Gill Sans

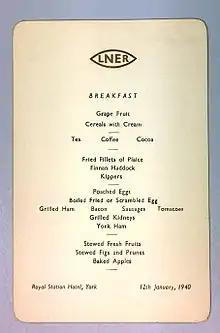
Gill Sans on an LNER hotel menu at the Royal Station Hotel in York, 1940

A logical extension of the humanist sans-serif concept is the font superfamily: a serif font and a matching humanist sans-serif with similar letterforms. Martin Majoor's FF Scala Sans is a popular example of this influenced by Gill's work; others include Charlotte Sans and Serif by Michael Gills for Letraset, Mr and Mrs Eaves, by Zuzana Licko, are based on Baskerville, and Dover Sans and Serif, by Robin Mientjes, are based on Caslon. Monotype itself released Joanna Sans in 2015, as a screen-optimised sans-serif font intended to complement (but not exactly match) Gill's serif design Joanna.